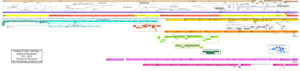
Frise chronologique de l'histoire du Tibet (627 - 2013)